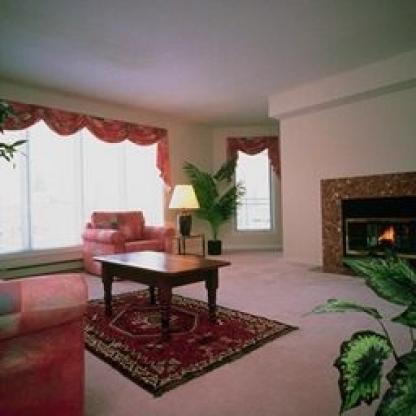
Scene: Indoor